Grimace scale

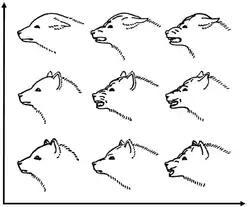
A drawing by Konrad Lorenz showing facial expressions of a dog

The grimace scale (GS), sometimes called the grimace score, is a method of assessing the occurrence or severity of pain experienced by non-human animals according to objective and blinded scoring of facial expressions, as is done routinely for the measurement of pain in non-verbal humans. Observers score the presence or prominence of "facial action units" (FAU), e.g. Orbital Tightening, Nose Bulge, Ear Position and Whisker Change. These are scored by observing the animal directly in real-time, or post hoc from photographs or screen-grabs from videos. The facial expression of the animals is sometimes referred to as the pain face.